Hugo (game show)

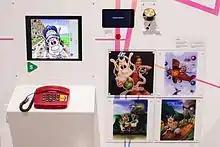
"Hugo" exhibit at the Finnish Museum of Games, showcasing the 1991 TV format, along with its video game adaptation playable with a phone controller

The globally familiar standard content of subsequent "Hugo" programs and their basic rules have been established in 1991 by the vastly expanded second season of the original Danish show. It now featured Hugo's dangerous journeys in search of his family, kidnapped by the evil Scylla and held captive by her within one of the witch's several skull-themed lairs. The contest's objective became guiding the on-screen Hugo through one of the given game scenarios (the choice between them could be left for the player to decide), typically of jump-n-run genre, to reach Scylla's lair before running out of his three lives. An either a two-dimensional (side-scrolling left to right) or pseudo three-dimensional (seen from behind Hugo) level represented a different adventure. Almost invariably, Hugo would keep constantly moving forward (for example, riding either a snowboard down a mountain or a skateboard on a half-pipe style dry watermill chute, or flying a biplane through a magical thunderstorm), while avoiding obstacles in his way and surviving the witch's magic and her assorted traps and minions. A failure to avoid any of the dangers caused the loss of one of Hugo's lives. Usually, the players had to react in the style back then seen as reminiscent of "Dragon's Lair", albeit more repetitive but less scripted, quick time events requiring the caller to press the correct button in time.